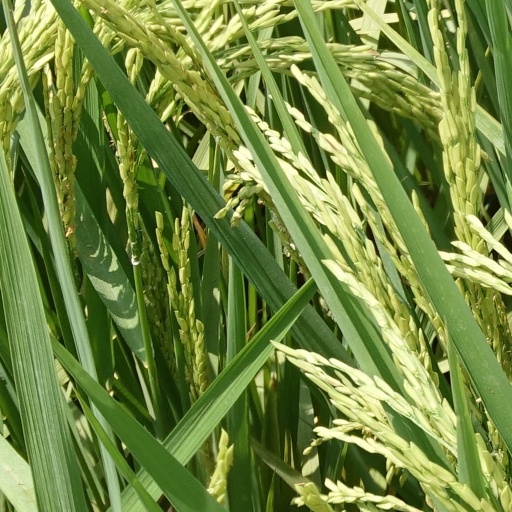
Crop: rice